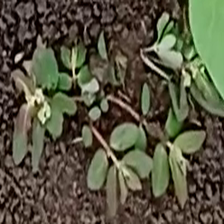
Weed species: Choti_dudhi_(Euphorbia_hirta)